Lars Aagaard

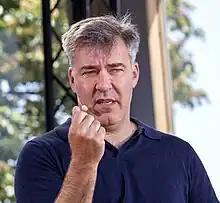
Aagaard in 2023

Lars Aagaard Møller (born 13 August 1967) is a Danish politician with the Moderates. He has been serving as Minister for Climate, Energy and Utilities since December 2022.